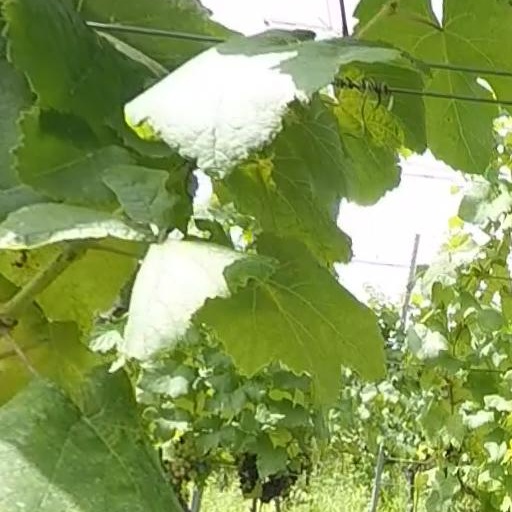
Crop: grape